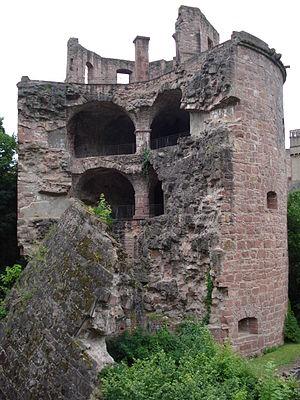
Tour rompue du château d'Heidelberg en Allemagne.
Le château de Heidelberg est un château situé sur un coteau surplombant la ville de Heidelberg dans le Bade-Wurtemberg dans le Sud-Ouest de l'Allemagne. Sa construction date du XIIIᵉ siècle. Sa façade principale est orientée vers le nord. Inséré entre deux collines, il contrôlait la vallée du Neckar, au centre de laquelle s'est construite la ville de Heidelberg.